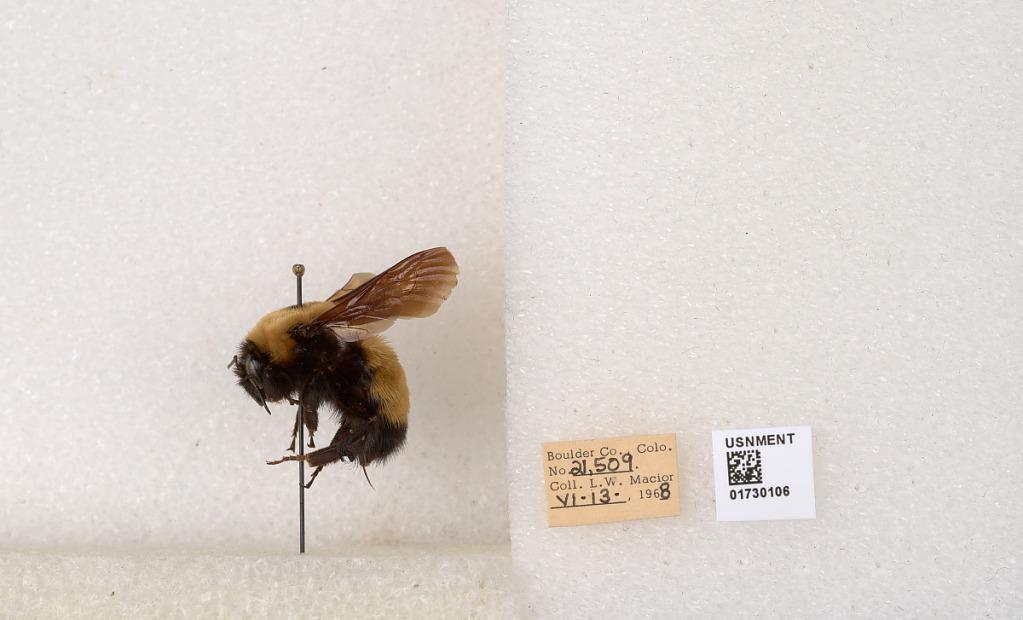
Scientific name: Bombus (Bombus) nevadensis Cresson